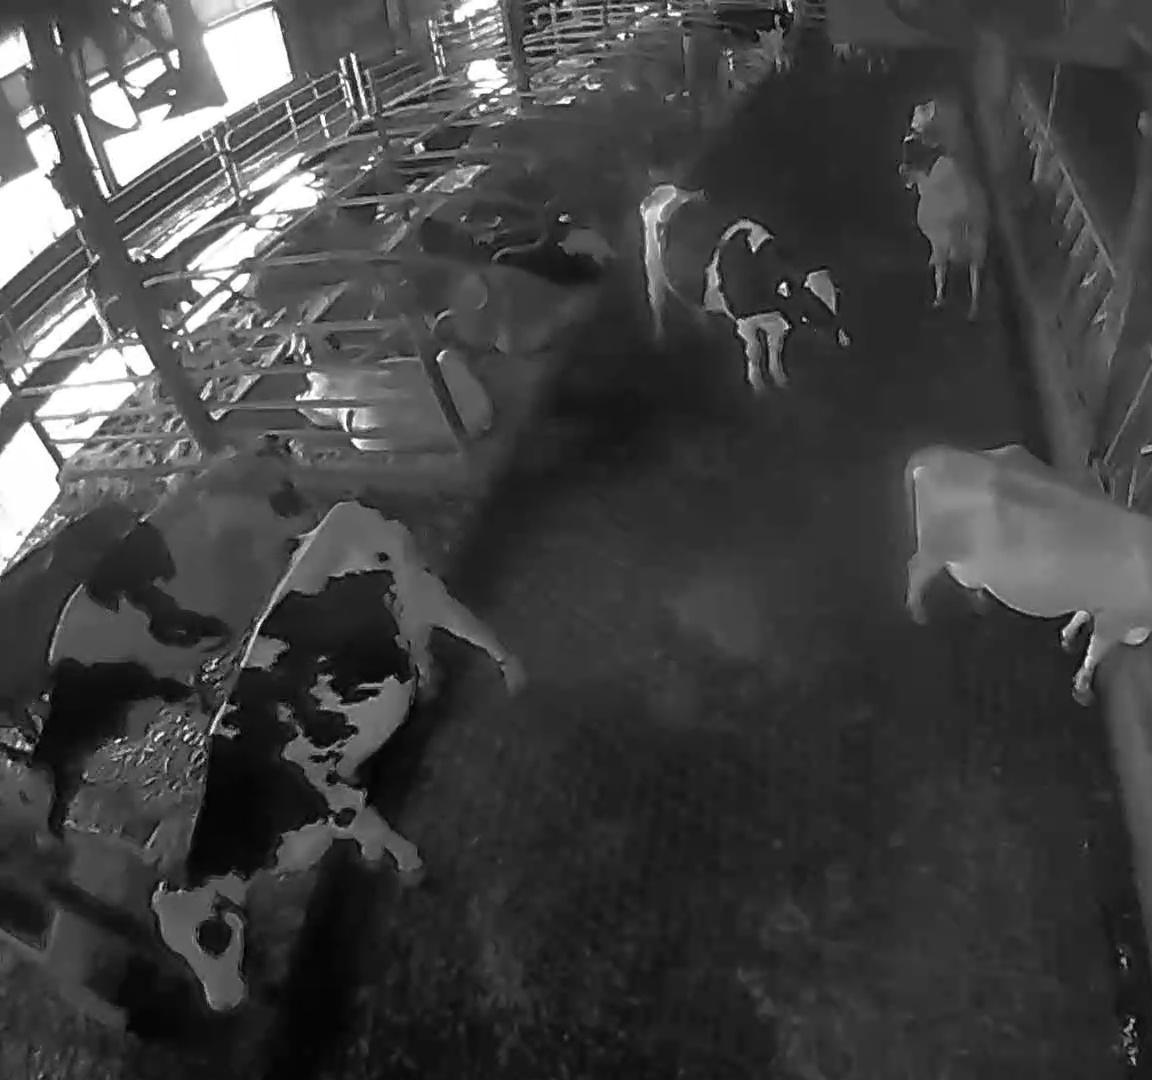
Number of cows: 11